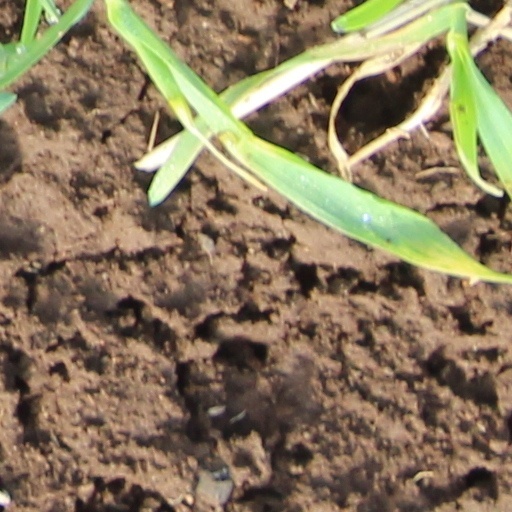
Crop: wheat